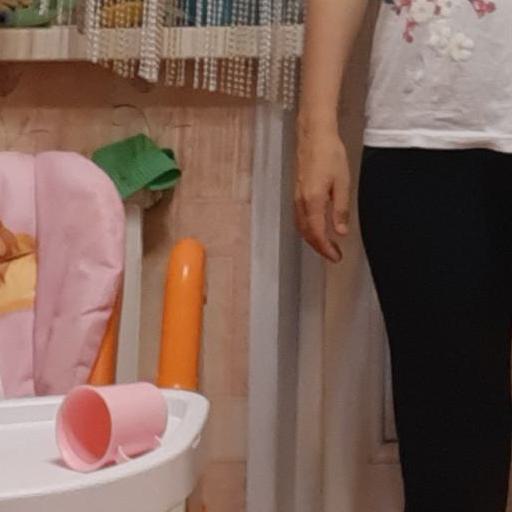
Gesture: no_gesture